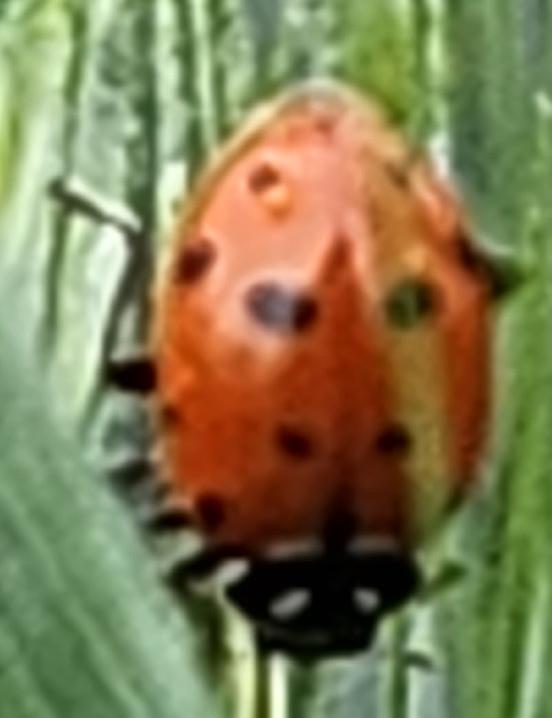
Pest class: predators